Picton railway station (England)

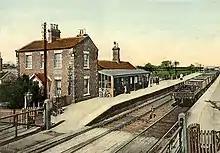
The station as it appeared in 1904

The station was located just north of the junction for the North Yorkshire and Cleveland Railway line to and on the Whitby & Pickering Railway. It was south of and north of . Local services started at the station with the opening of the Leeds Northern Railway and then along the Battersby line when the first section to opened in 1857.